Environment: lab
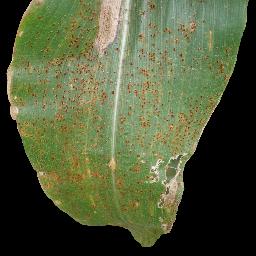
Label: common_rust